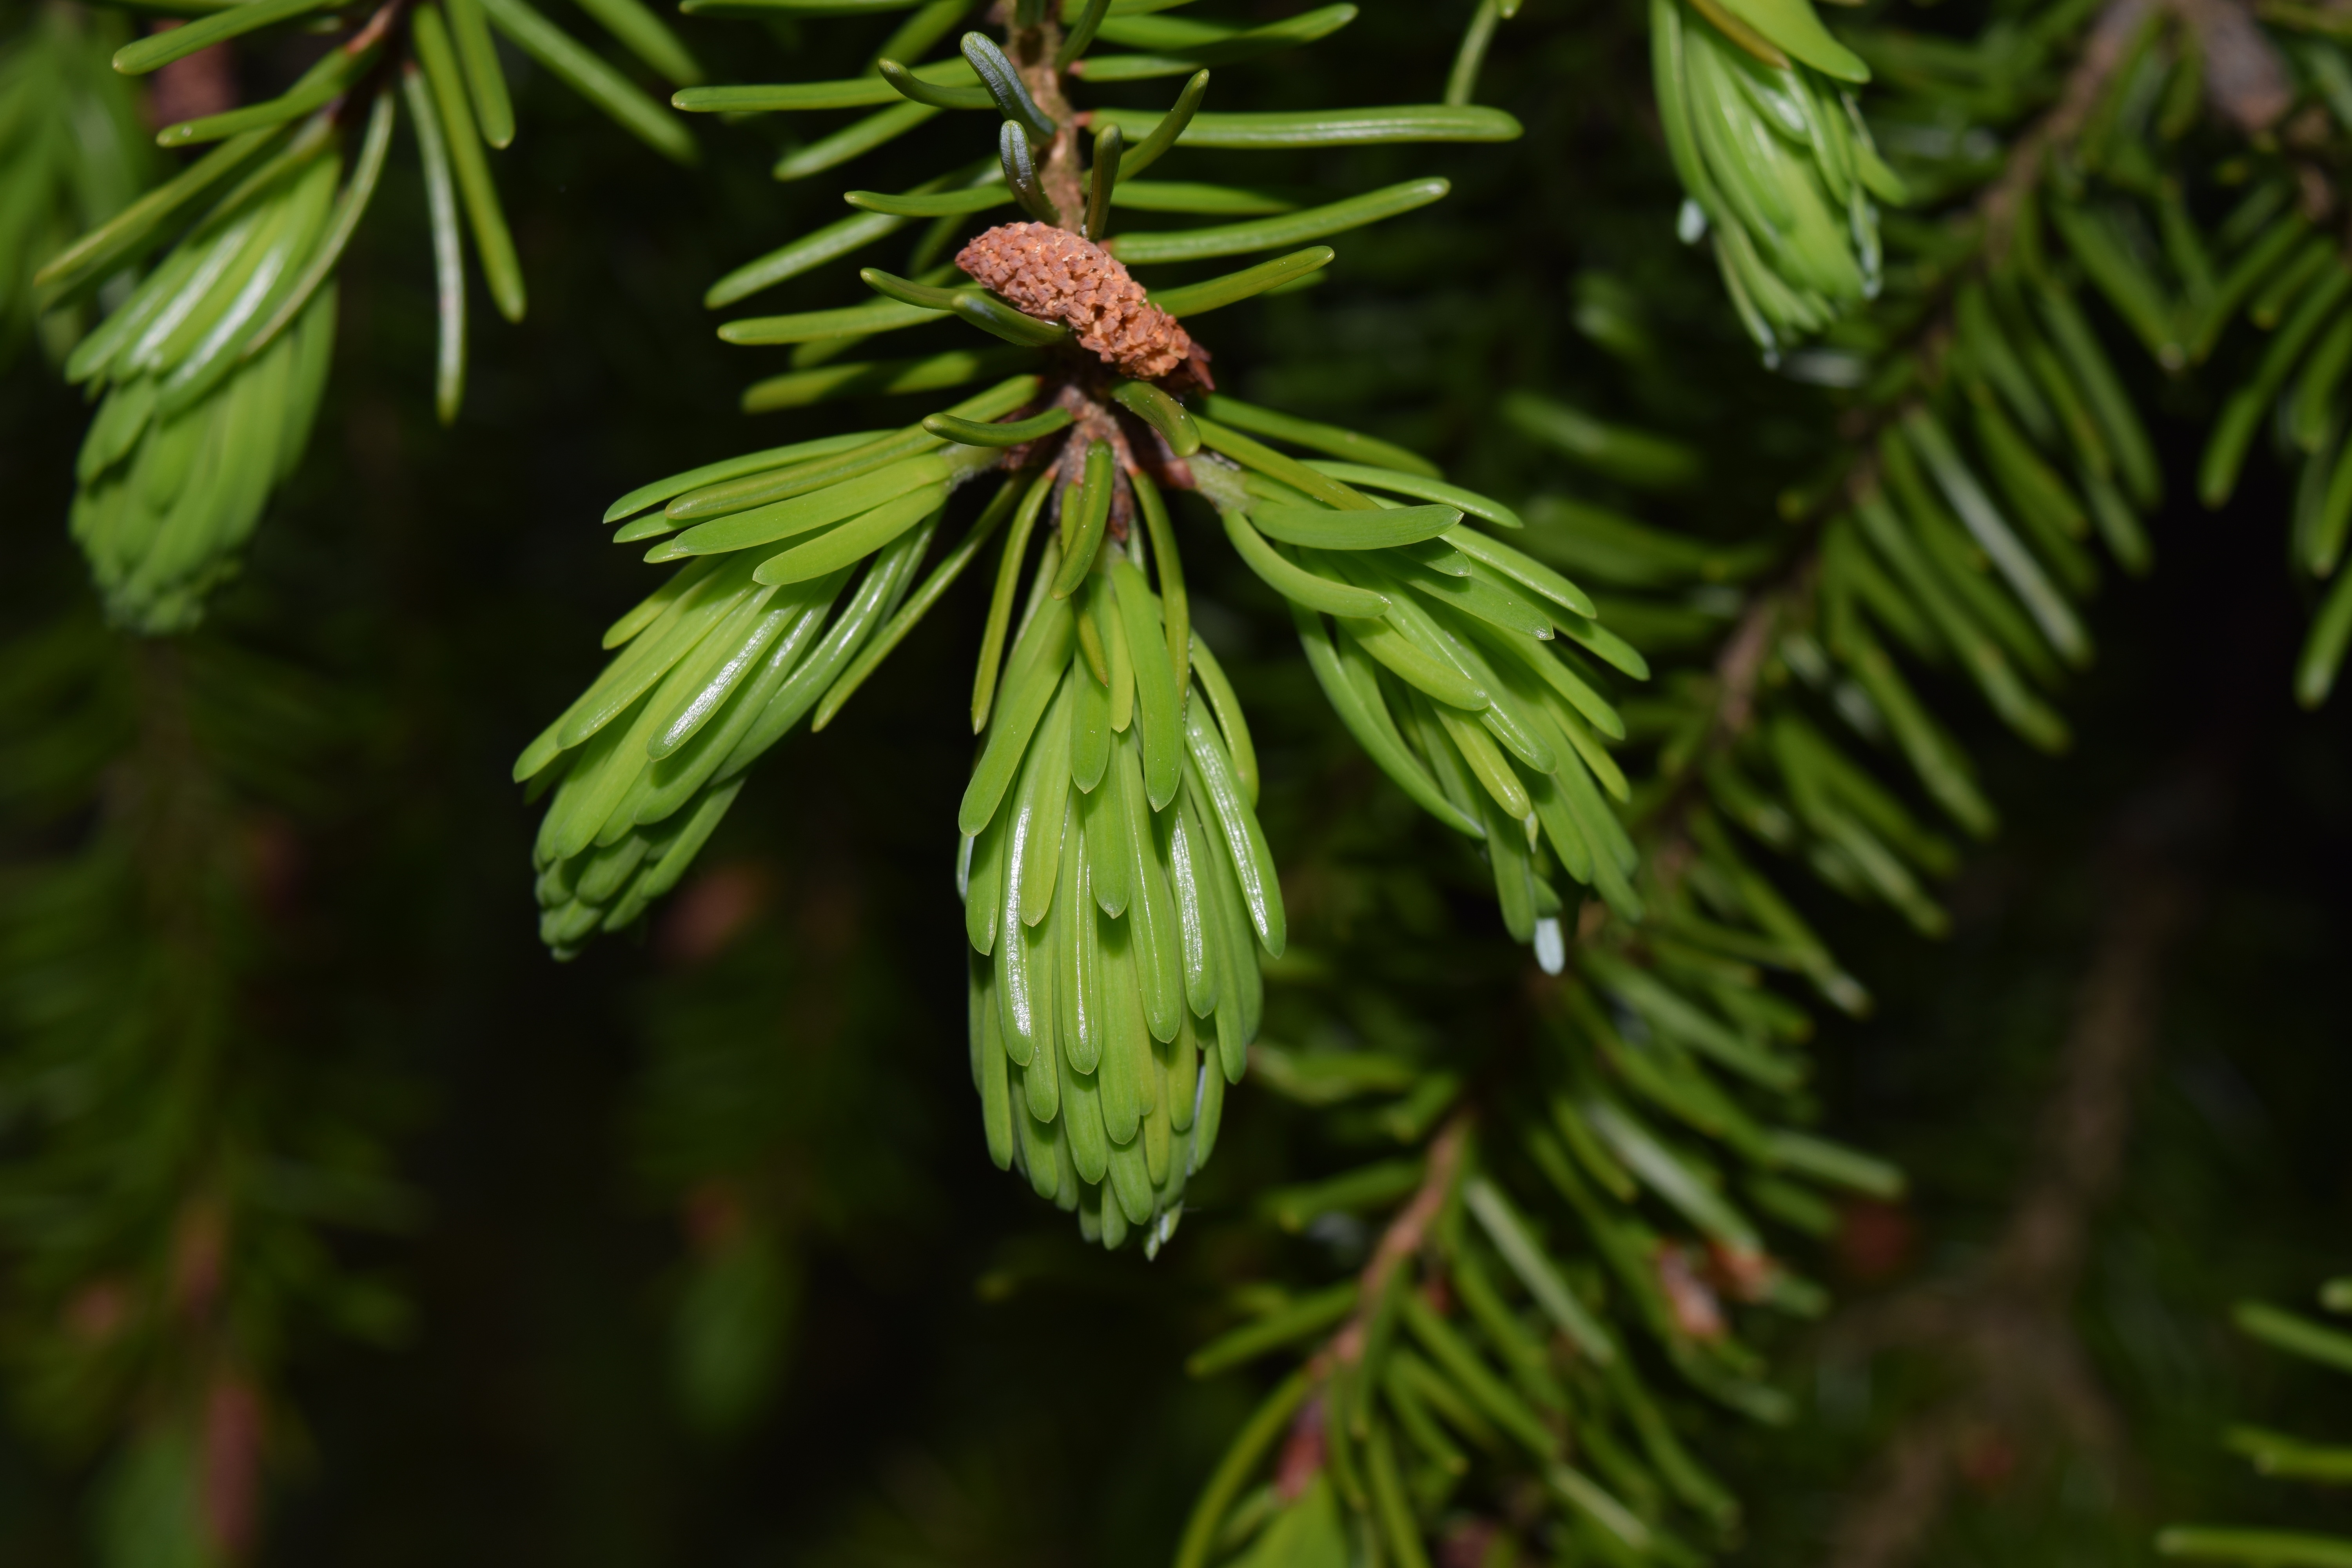
tree, branch, plant, leaf, flower, spring, green, evergreen, botany, fir, close, flora, conifer, spruce, shrub, needles, new, hell, frisch, tender, larch, flowering plant, pine family, woody plant, temperate coniferous forest, land plant